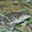
Label: frog